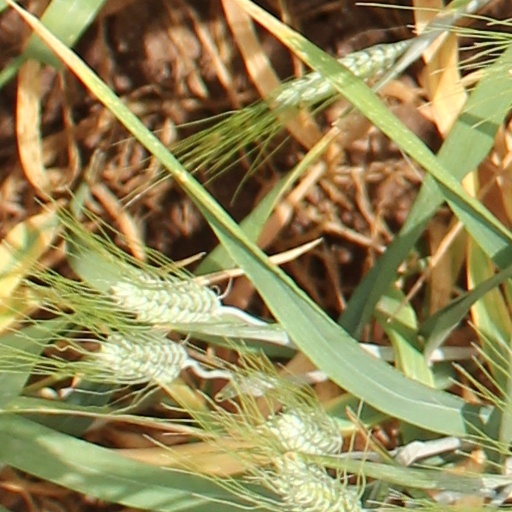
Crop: wheat